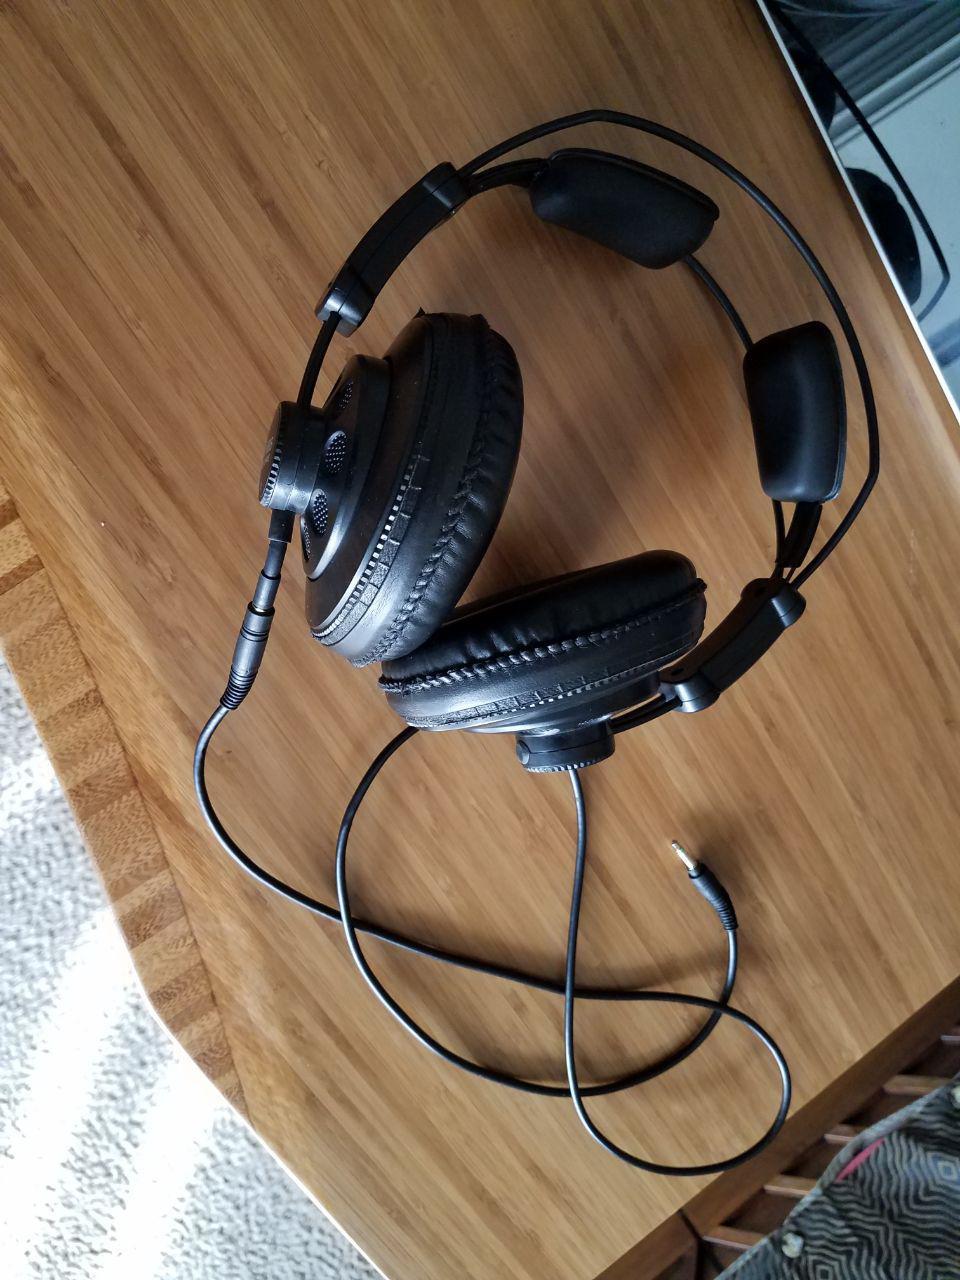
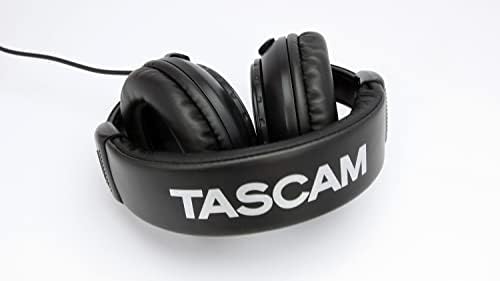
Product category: headphones
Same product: no